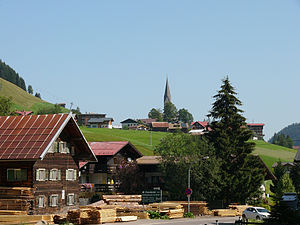
Kleinwalsertal / Geografi
Mittelberg, med Maiensässlift
Kleinwalsertal er en dal beliggende i Alperne, og hører til den Østrigske delstat i Vorarlberg. På grund af den geografiske placering er der er ingen direkte transportforbindelser til resten af Vorarlberg, og dermed Østrig. Dalen kan kun nås fra Oberstdorf i Bayern. Det gjorde, at tyskere indtil Østrig tiltrådte EU, kunne handle toldfrit i området. Den dag i dag har byerne i Kleinwalsertal både østrigske og tyske postnumre.